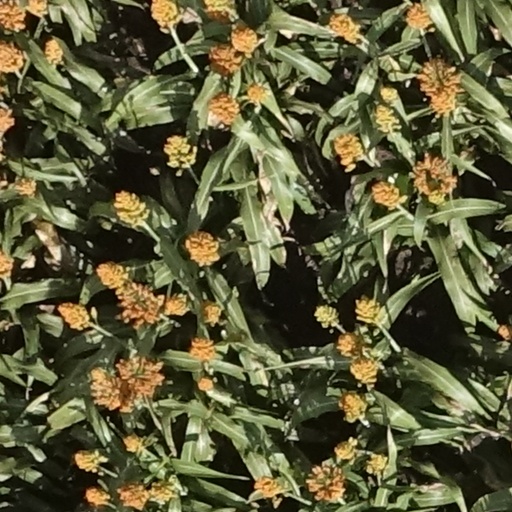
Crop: sorghum